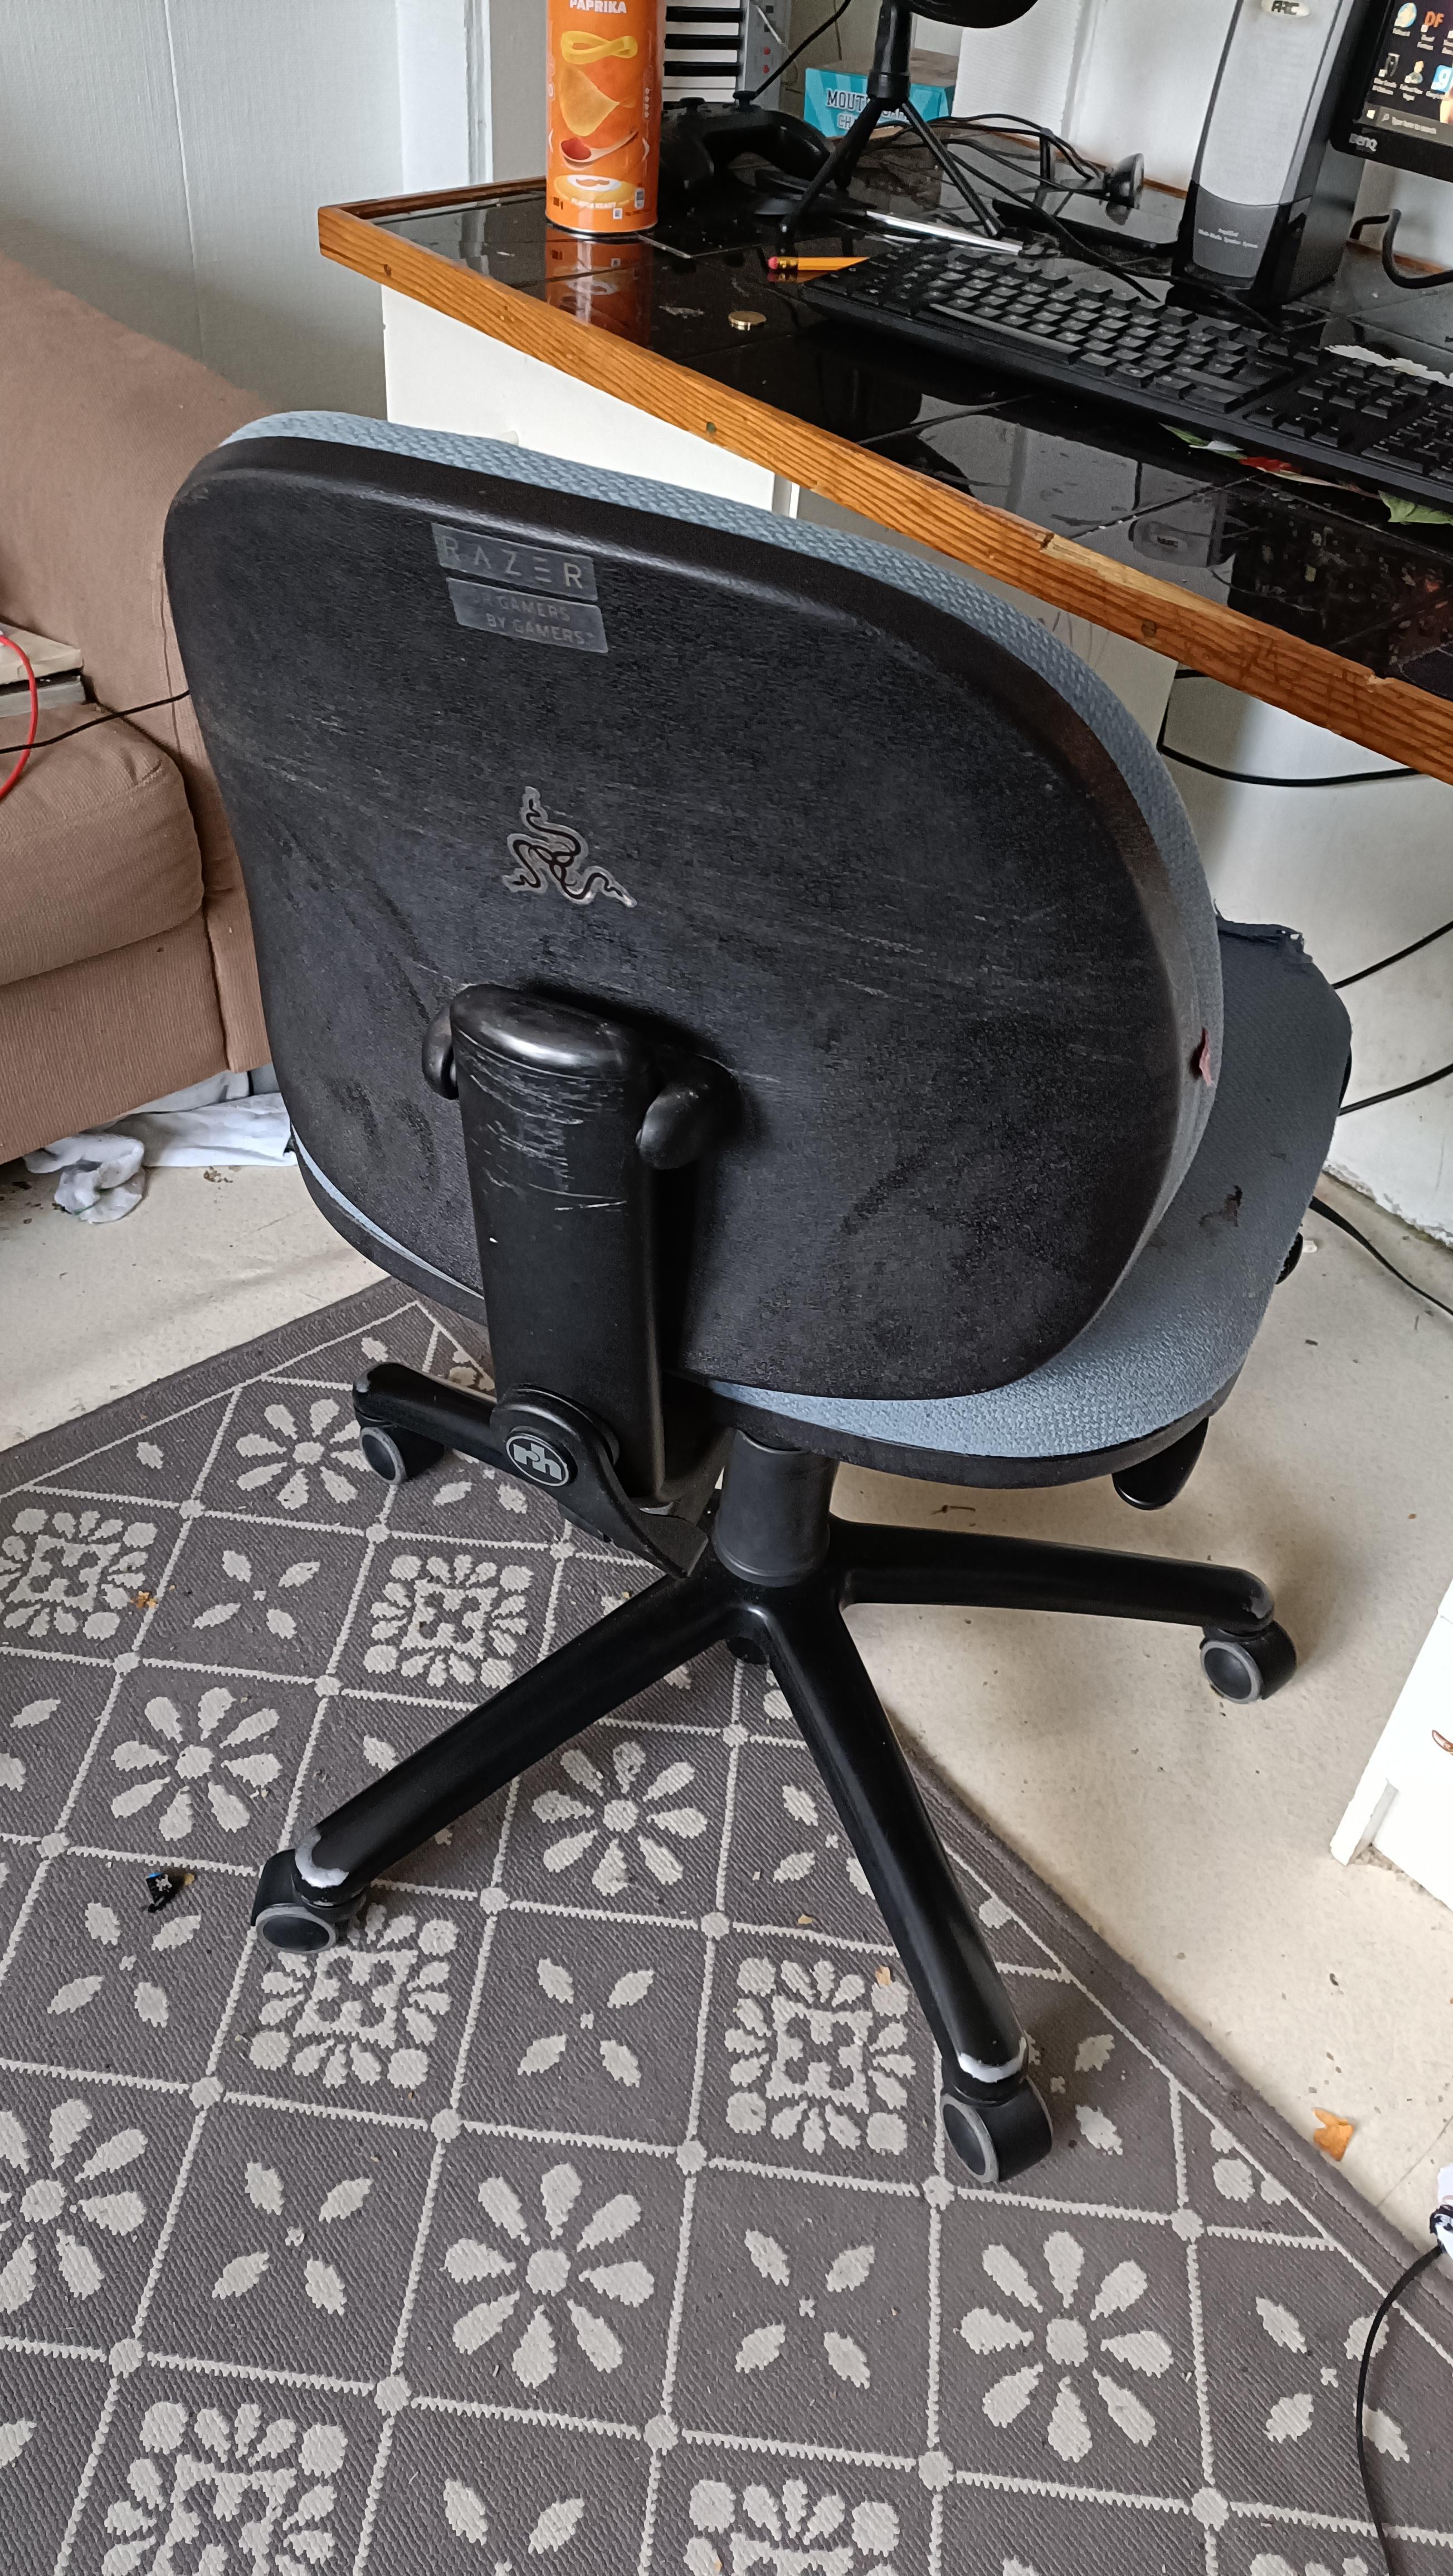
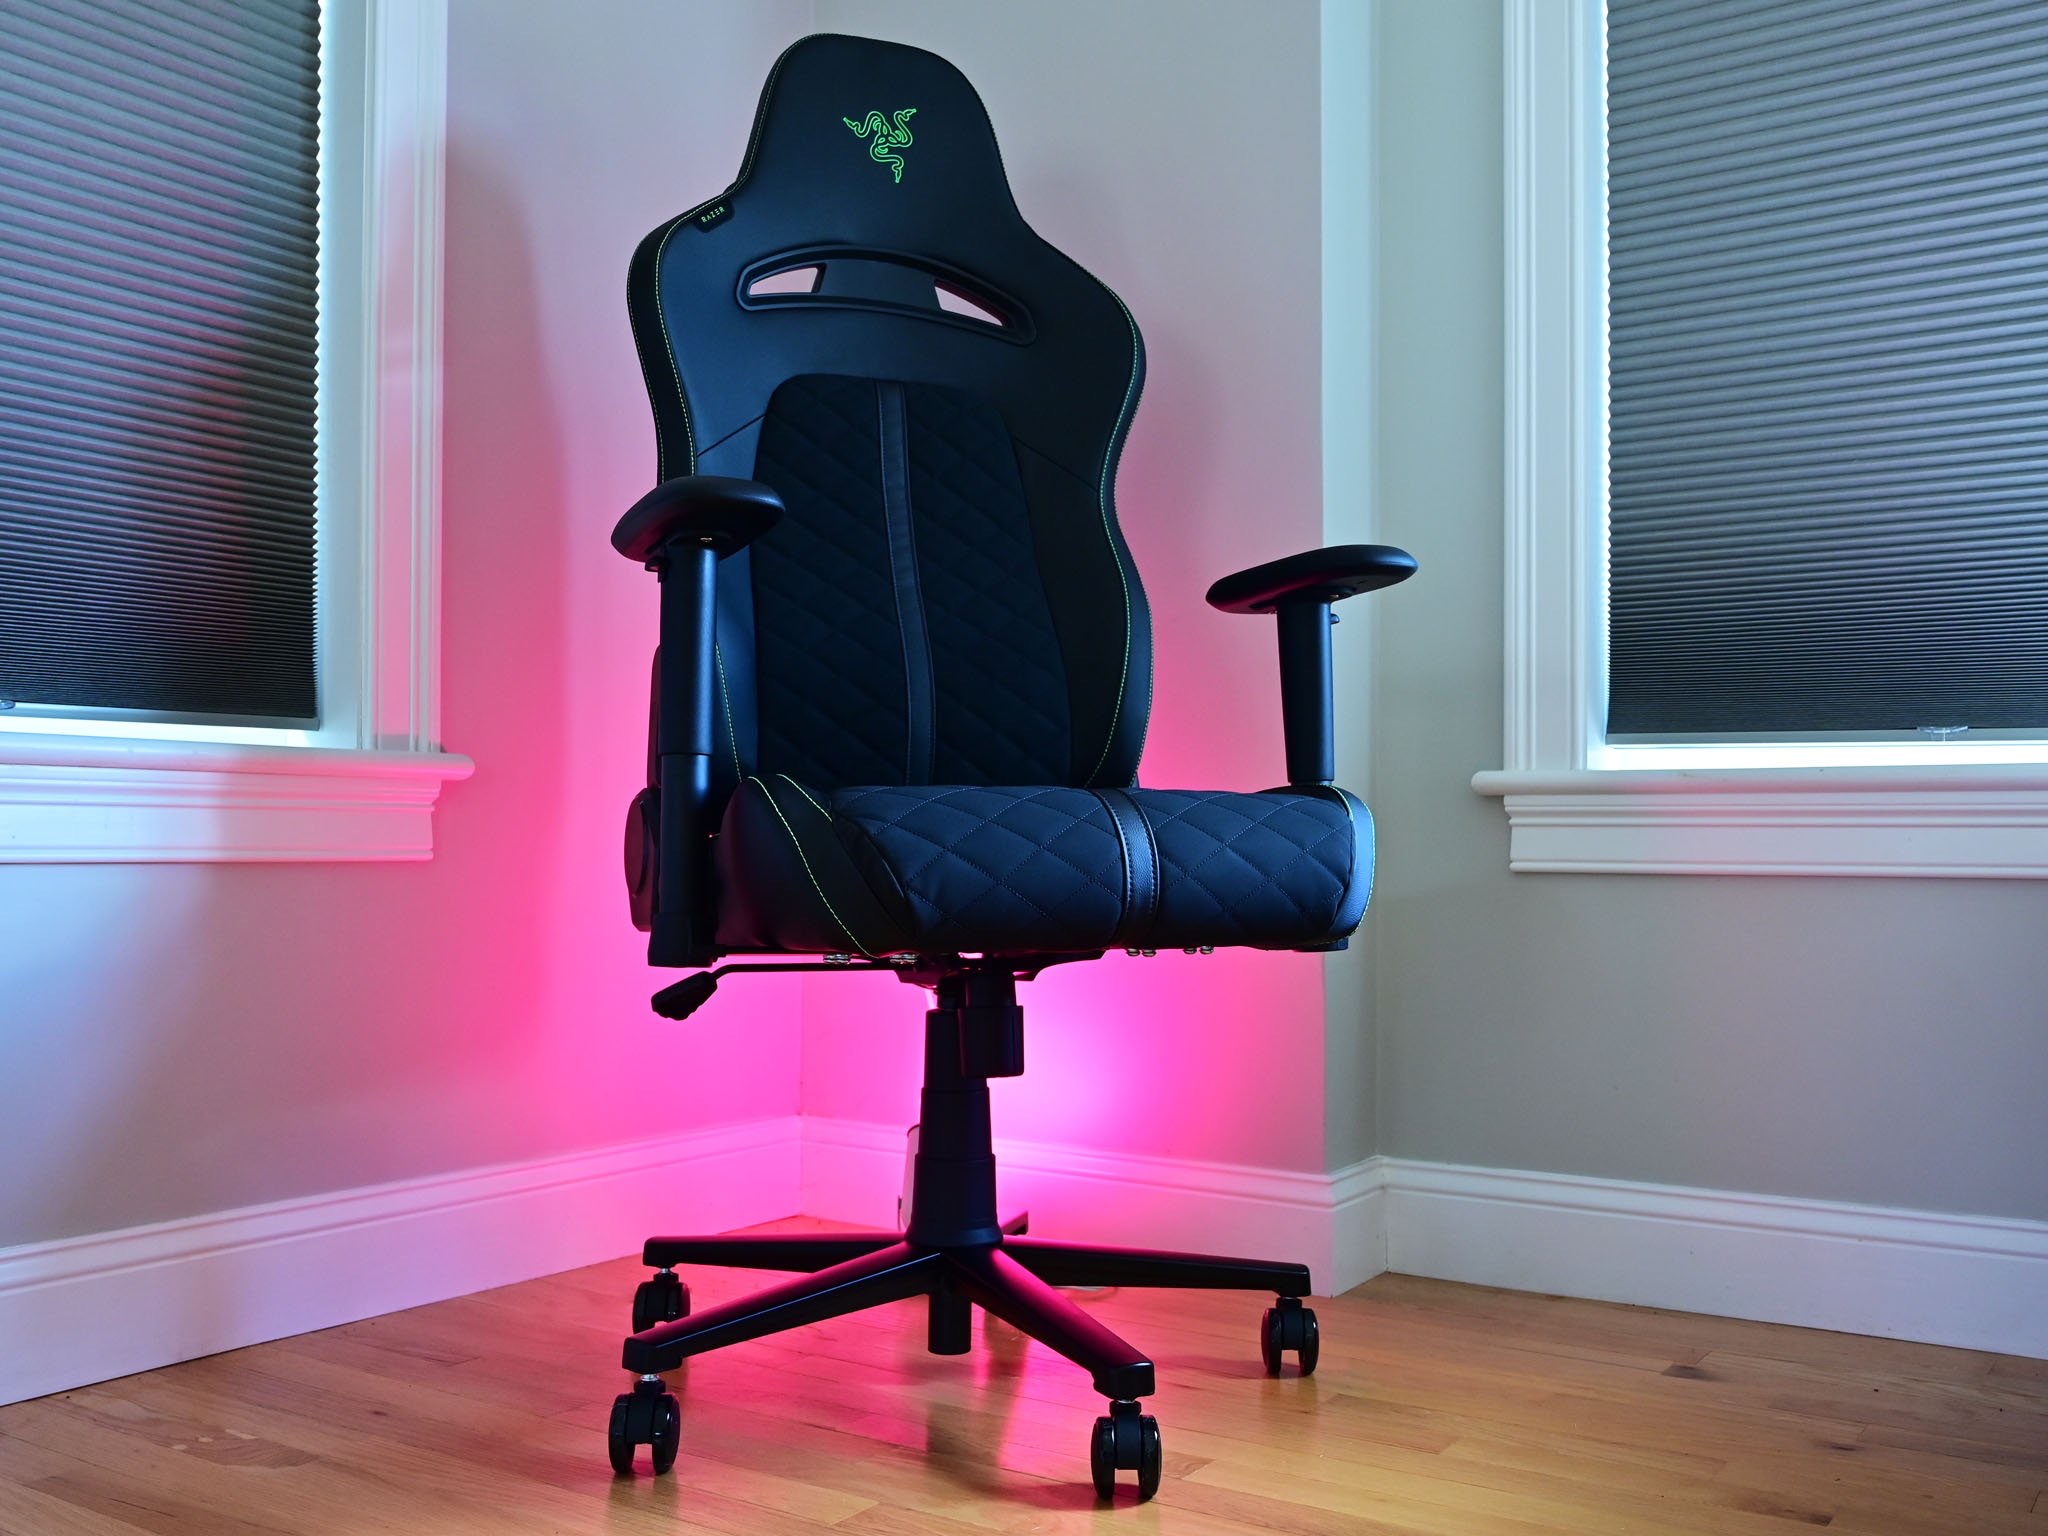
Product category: items_chair
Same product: no